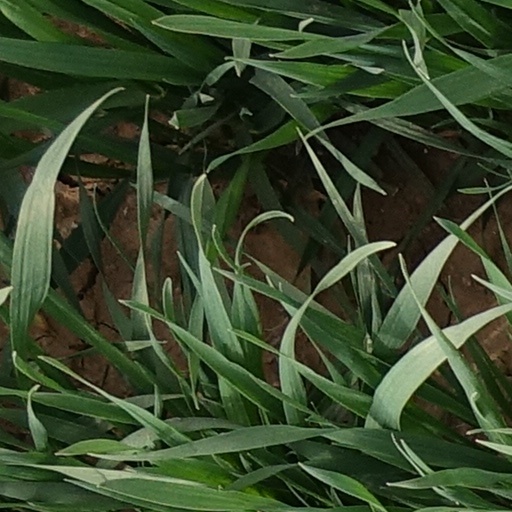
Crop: wheat